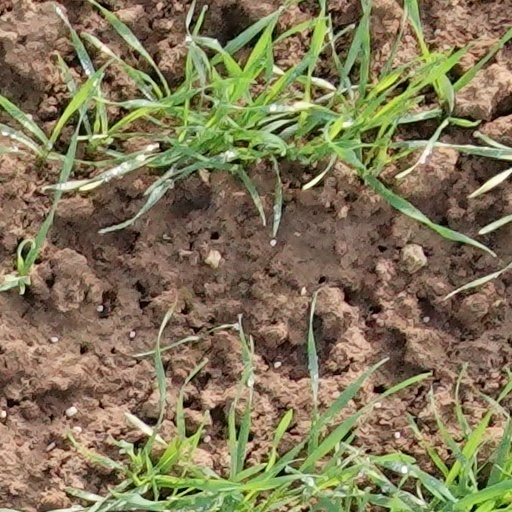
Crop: wheat